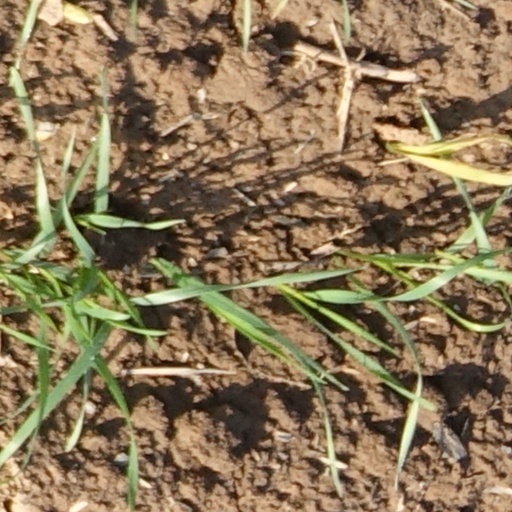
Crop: wheat